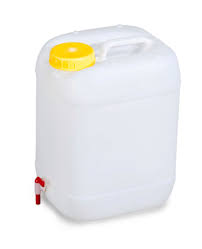
Label: plastic